Hoxne Hoard

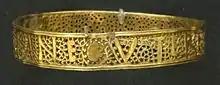
"Juliane" inscribed bracelet

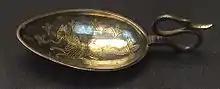
Silver-gilt cignus spoon decorated with a mythical marine creature

One of the necklaces features lion-headed terminals, and another includes stylised dolphins. The other four are relatively plain loop-in-loop chains, although one has a Chi-Rho symbol (☧) on the clasp, the only Christian element in the jewellery. Necklaces of similar lengths would normally be worn in the Roman period with a pendant, but no pendants were found in the hoard. The three rings were originally set with gems, which might have been natural gemstones or pieces of coloured glass; however, these were taken from the rings before they were buried, perhaps for re-use. The rings are of similar design, one with an oval bezel, one with a circular bezel, and one with a large oblong bezel.